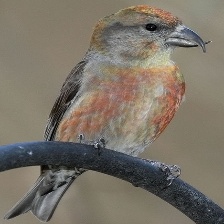
Species: RED CROSSBILL
Scientific name: LOXIA CURVIROSTRA